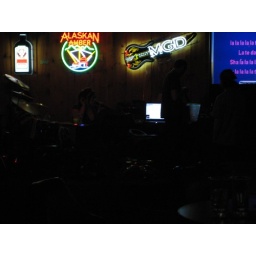
sexy girl in a Valdez bar